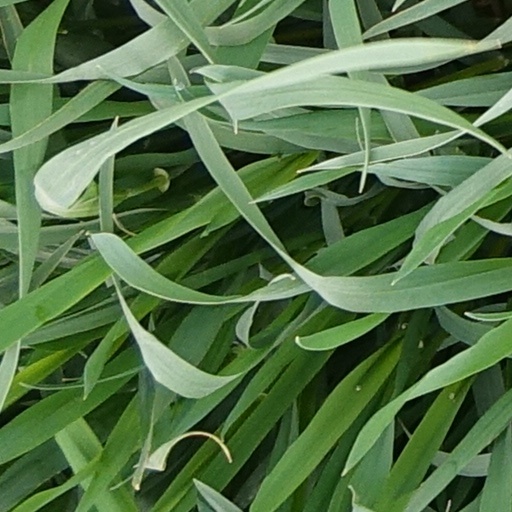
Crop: wheat